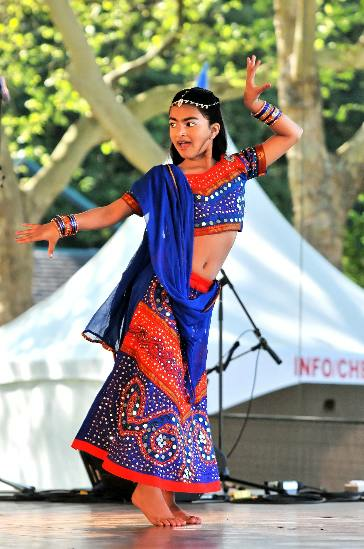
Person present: Yes